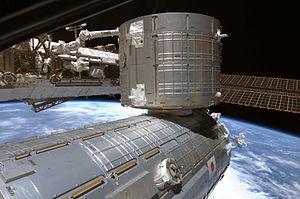
La Station spatiale internationale, en abrégé SSI ou ISS, est une station spatiale placée en orbite terrestre basse, occupée en permanence par un équipage international qui se consacre à la recherche scientifique dans l'environnement spatial. Ce programme, lancé et piloté par la NASA, est développé conjointement avec l'agence spatiale fédérale russe, avec la participation des agences spatiales européenne, japonaise et canadienne.
La science et la technologie japonaises sont principalement focalisées sur l'électronique grand public, la robotique et la construction automobile.